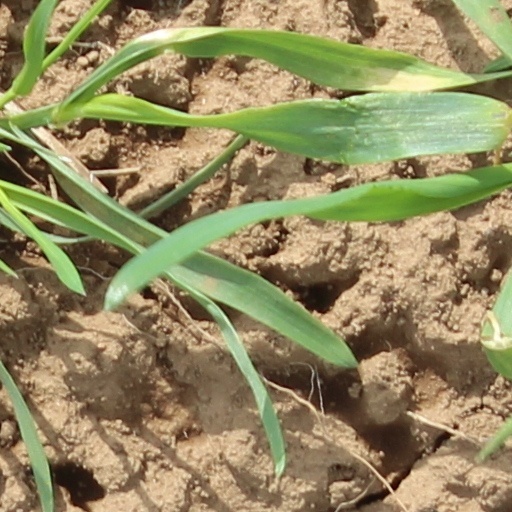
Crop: wheat